QF 15-pounder gun

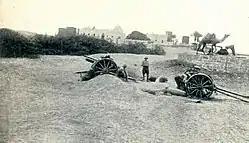
A QF 15-pounder of B Battery, Honourable Artillery Company, at Sheik Othman, Aden.

The gun was used by Royal Horse Artillery batteries of Territorial Force cavalry units (Yeomanry) early in World War I, most notably in the campaign in Egypt against the Senussi by 1/A Battery, Honourable Artillery Company and the 1/1st Nottinghamshire Royal Horse Artillery.